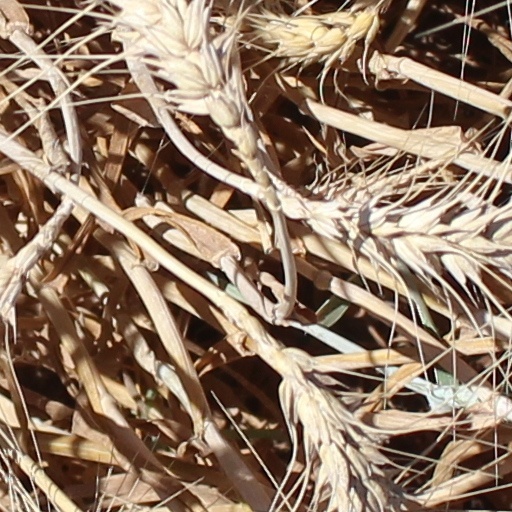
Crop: wheat